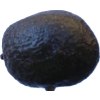
Label: black_avocado